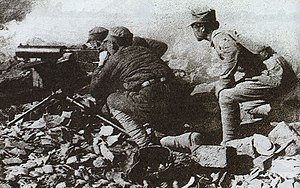
Slaget om Wuhan
Kinesisk maskingeværrede
Slaget om Wuhan, blandt kinesere populært kaldet Forsvaret af Wuhan, og blandt japanere som Erobringen af Wuhan, var et stort slag i den 2. kinesisk-japanske krig. Over 1 mio. kinesiske tropper var samlet med Chiang Kai-shek selv som leder for at forsvare Wuhan mod den japanske hær under ledelse af Yasuji Okamura. Kampene foregik både på den nordlige og den sydlige bred af Yangtzefloden samt spredt over en stor del af Anhui, Henan, Jiangxi og Hubei provinserne. Det varede i 4½ måned og var det længste, største og et af de mest betydningsfulde slag i hele den 2. kinesisk-japanske krig.